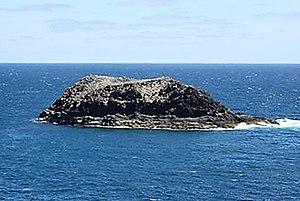
Gando est une localité canarienne qui abrite l'aéroport international de la Grande Canarie, une base militaire et un cap rocheux.